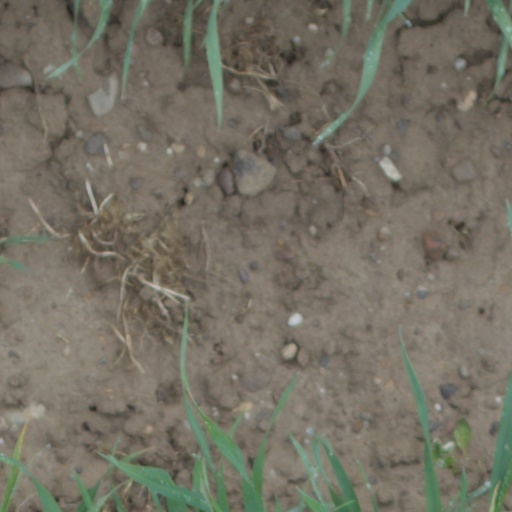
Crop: wheat